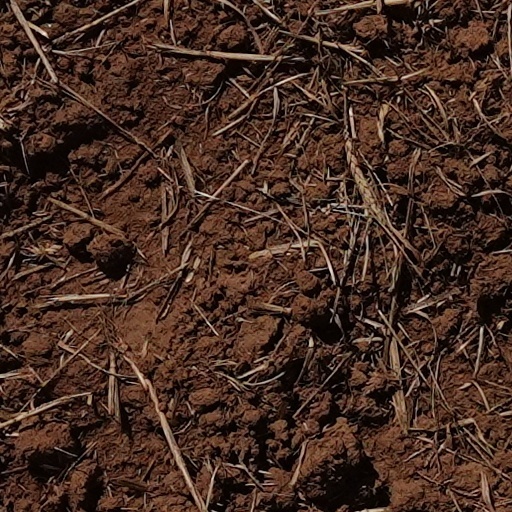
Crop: wheat